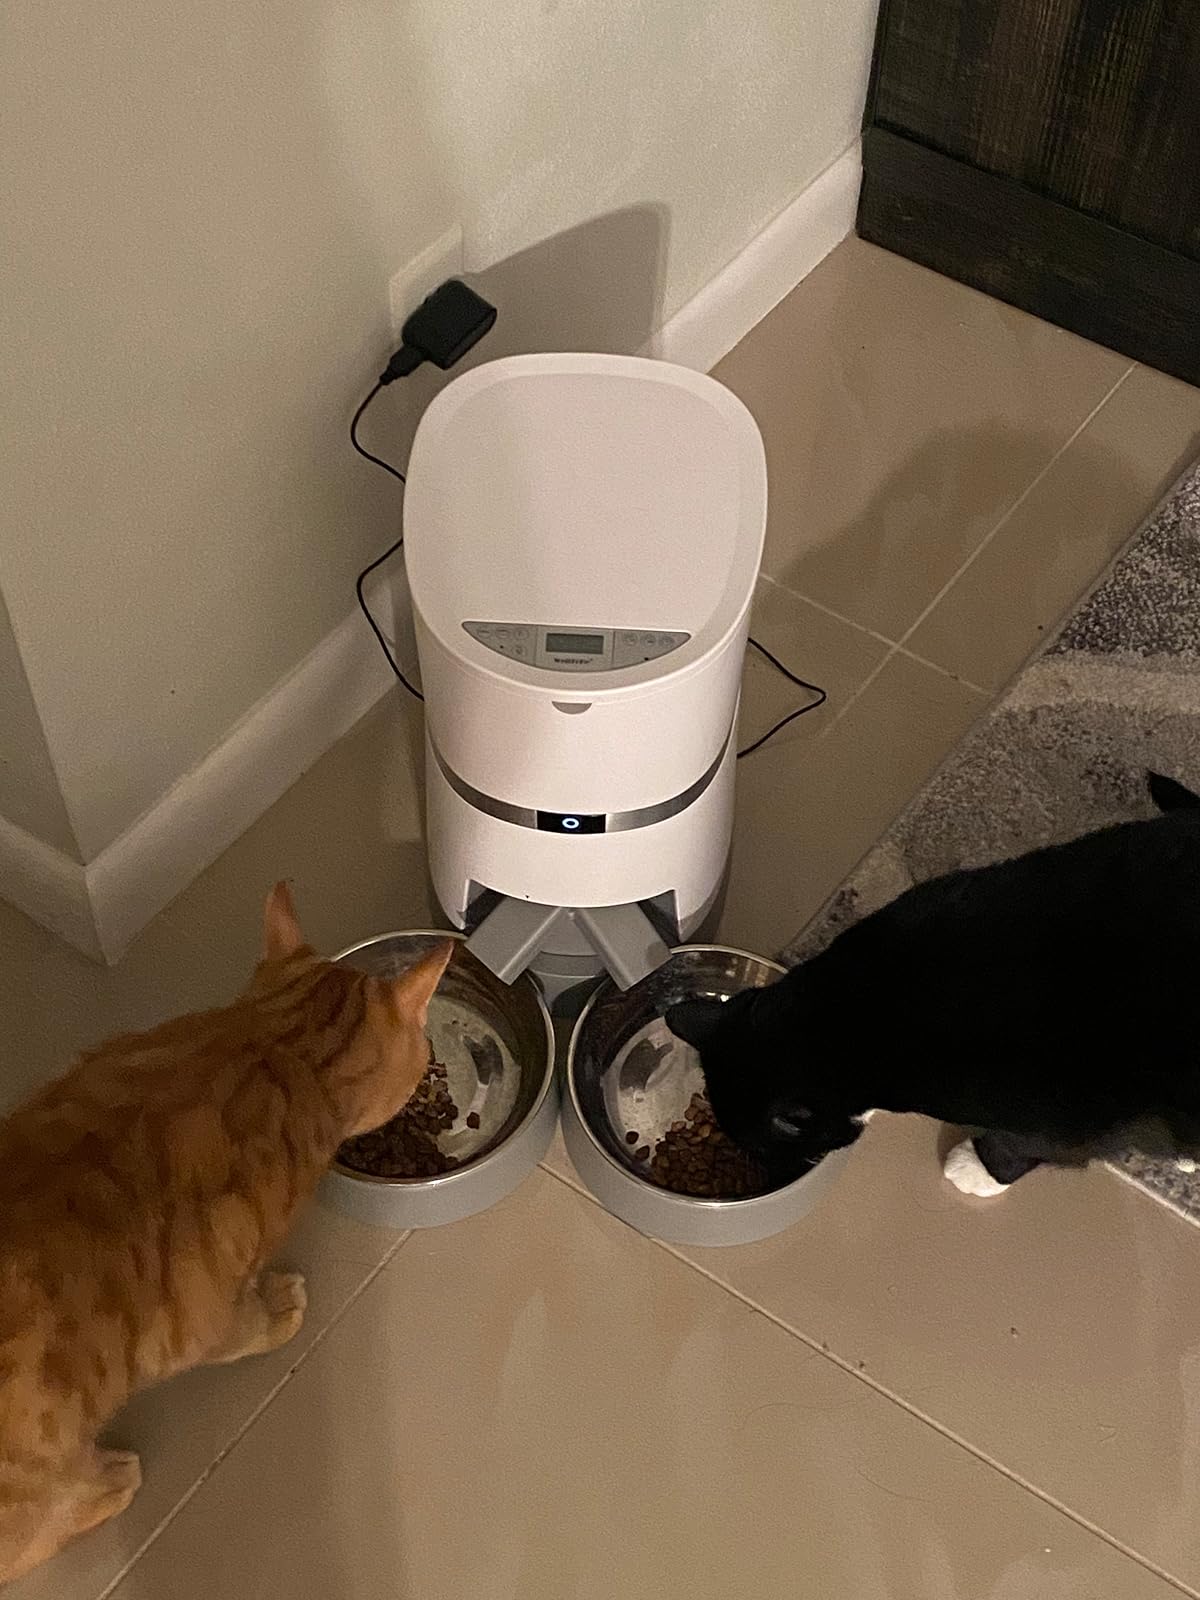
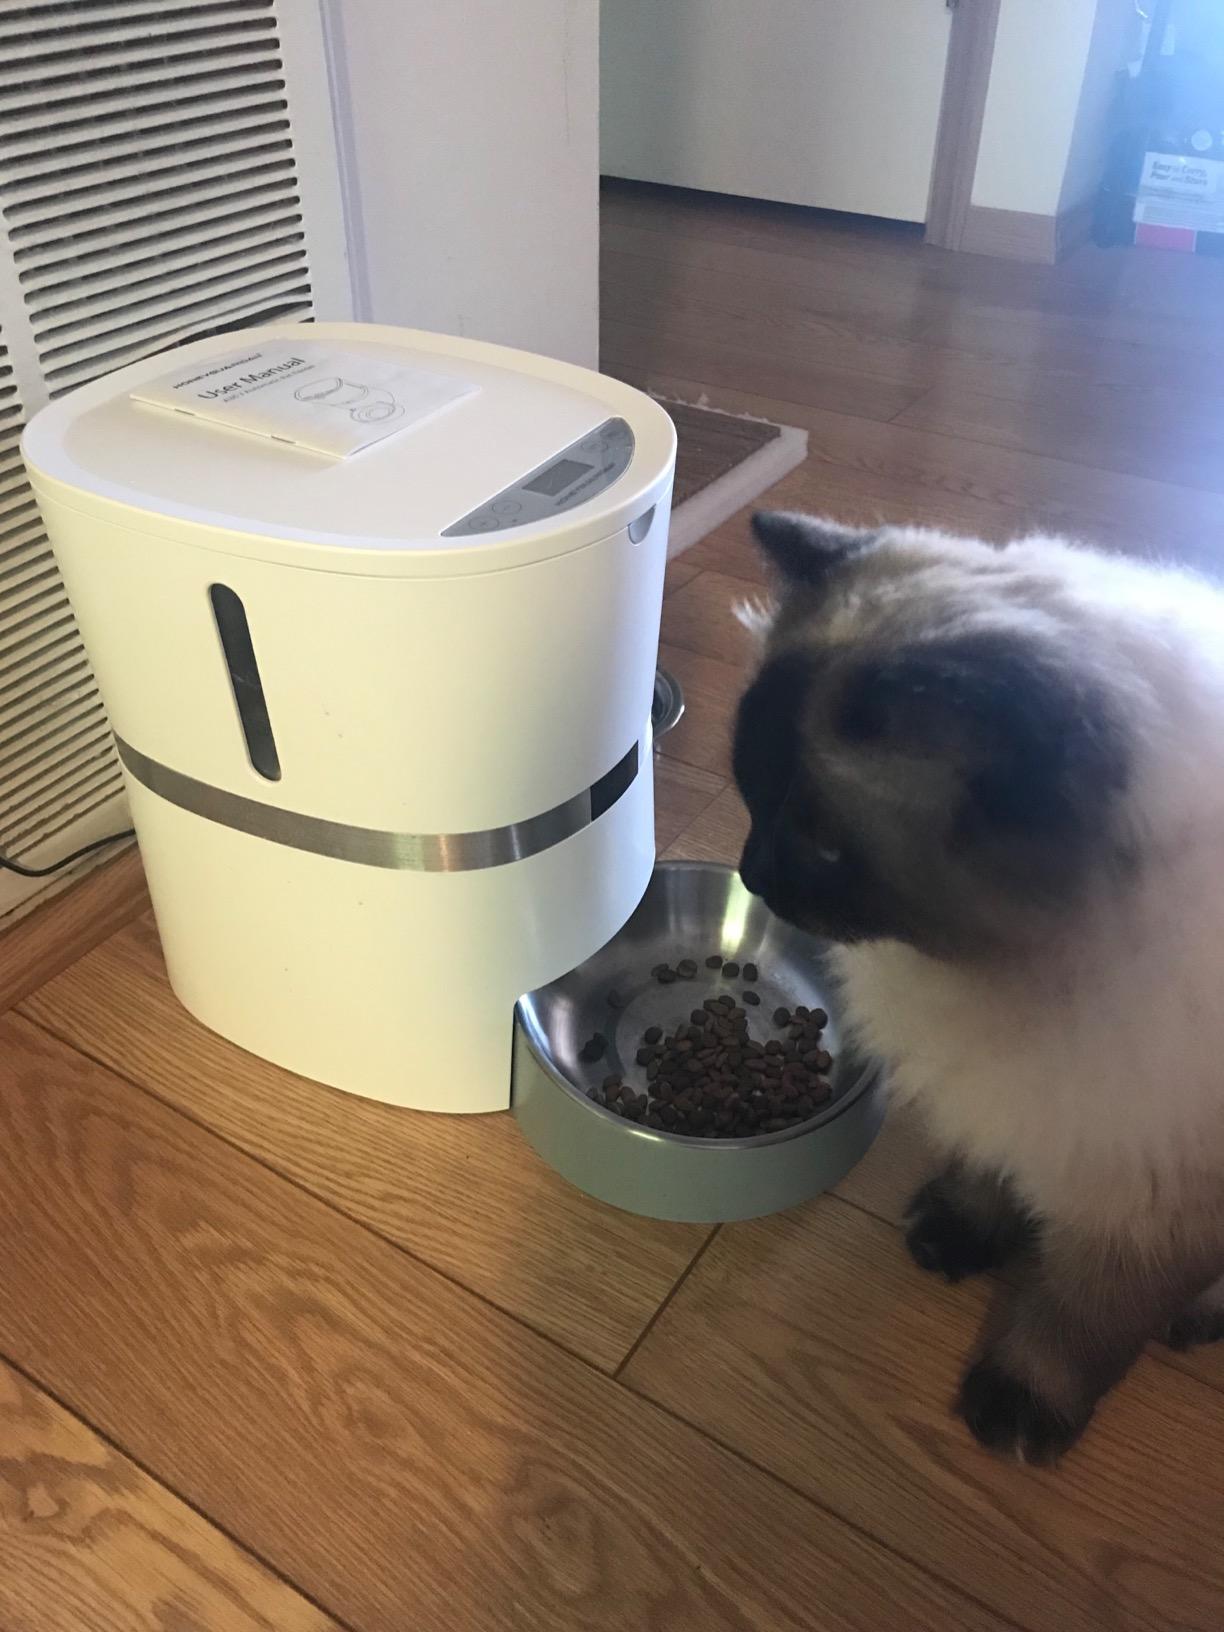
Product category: items_feeder
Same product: no